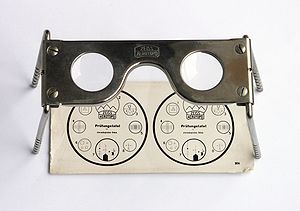
Stereoskop
Lommestereoskop med originalt testbillede. Til militær brug med henblik på undersøgelse af stereoskopiske luftfotopar.
Et stereoskop, er et apparat, der er i stand til at vise billedpar, der er lavet sådan, at der ved betragtning i et stereoskop opstår en 3-dimensionel illusion.